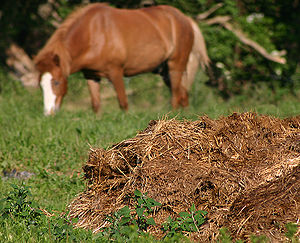
Møg
Hestemøg
Møj, en mark i Randers in Denmark
Møg er husdyrenes ekskrementer blandet med strøelse, når det bliver betragtet som en ressource, altså som gødning. Alle dyrs ekskrementer kan bruges som møg, men der er stor forskel på dets værdi som gødning. Dels lever dyrene af forskellig føde, dels er deres fordøjelsessystemer forskelligt indrettede, og dels betyder fødens sammensætning en hel del for møgets kvalitet.